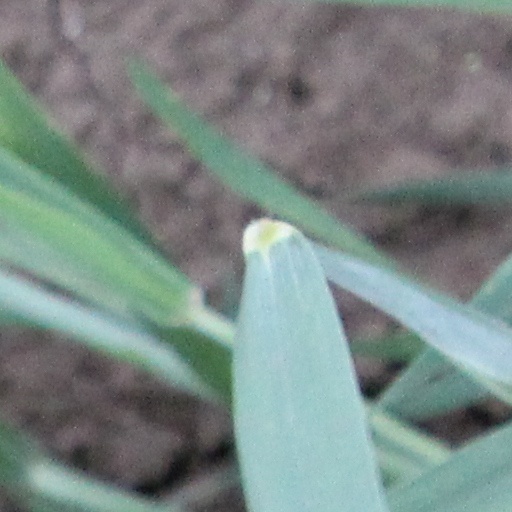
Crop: wheat